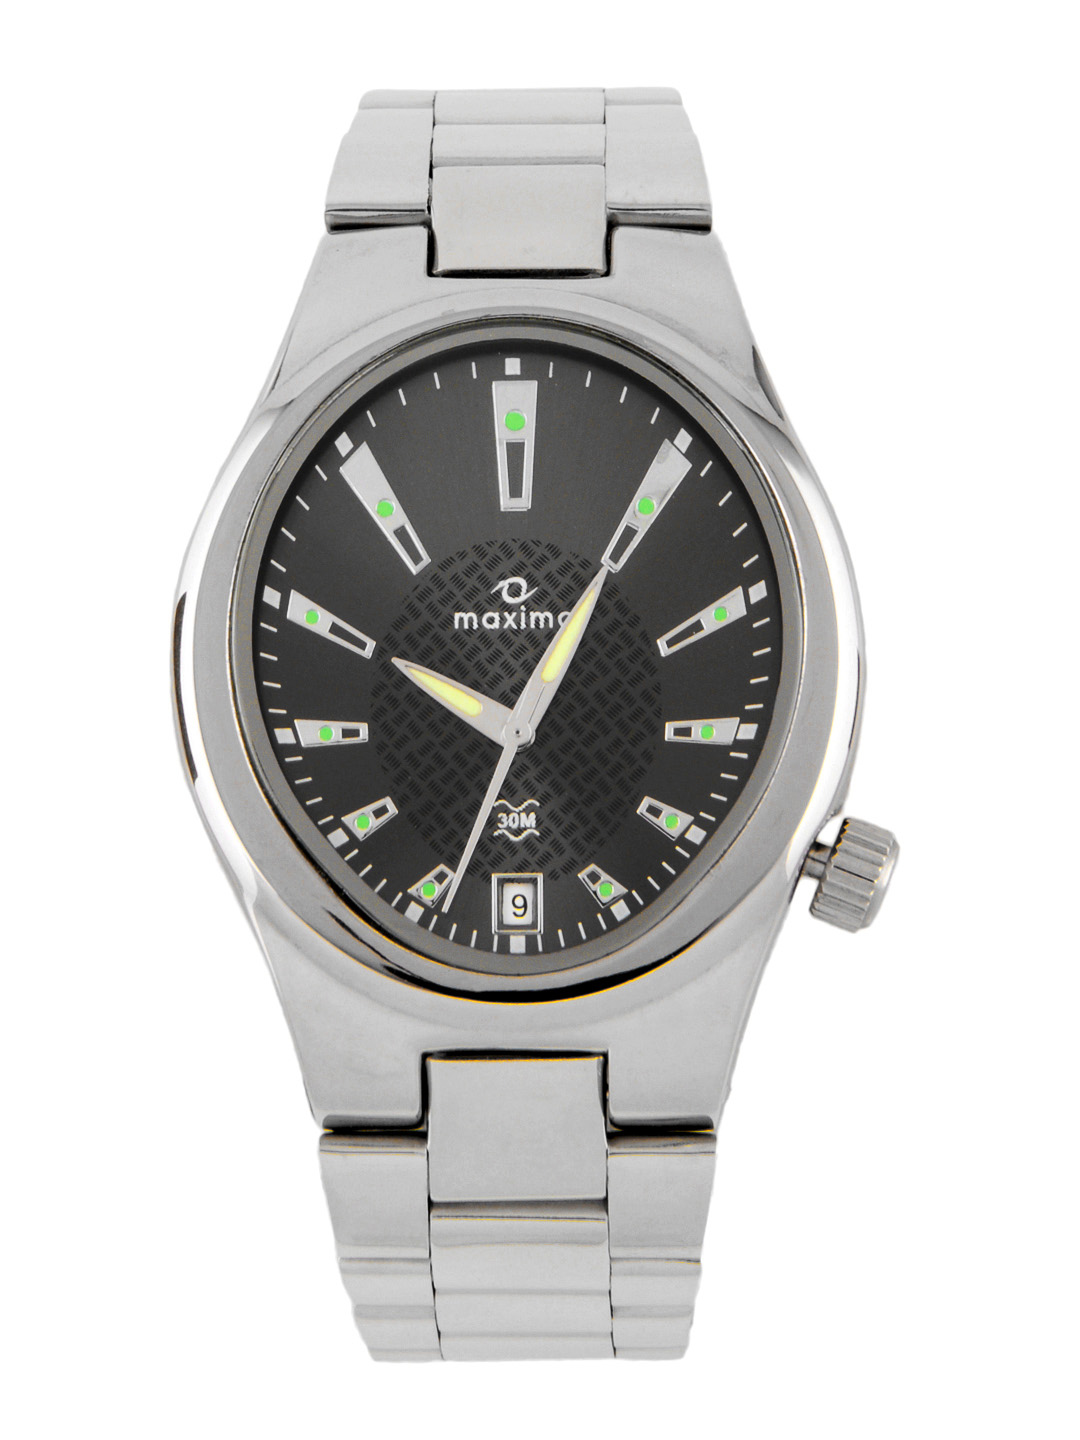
Maxima Men Grey Dial Watch
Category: Accessories / Watches / Watches
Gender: Men
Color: Grey
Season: Winter 2016
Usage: Casual